Question: Please indicate a possible affordance area of the frisbee that can be used for catching
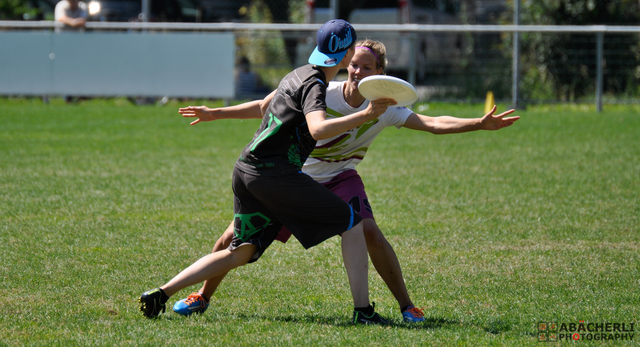
Answer: [357.5, 68.5, 424.5, 105.5]